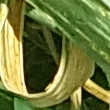
Label: Wheat___Yellow_Rust